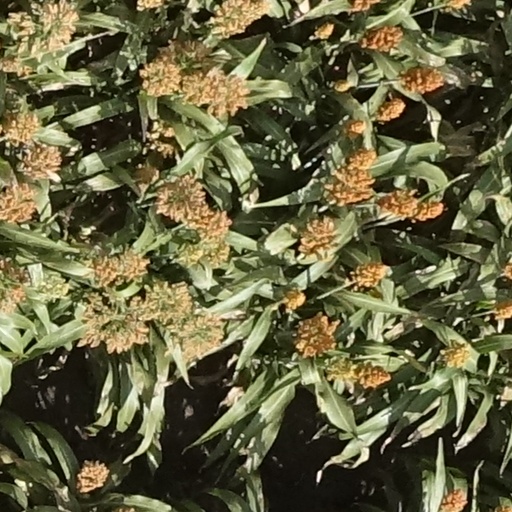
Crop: sorghum